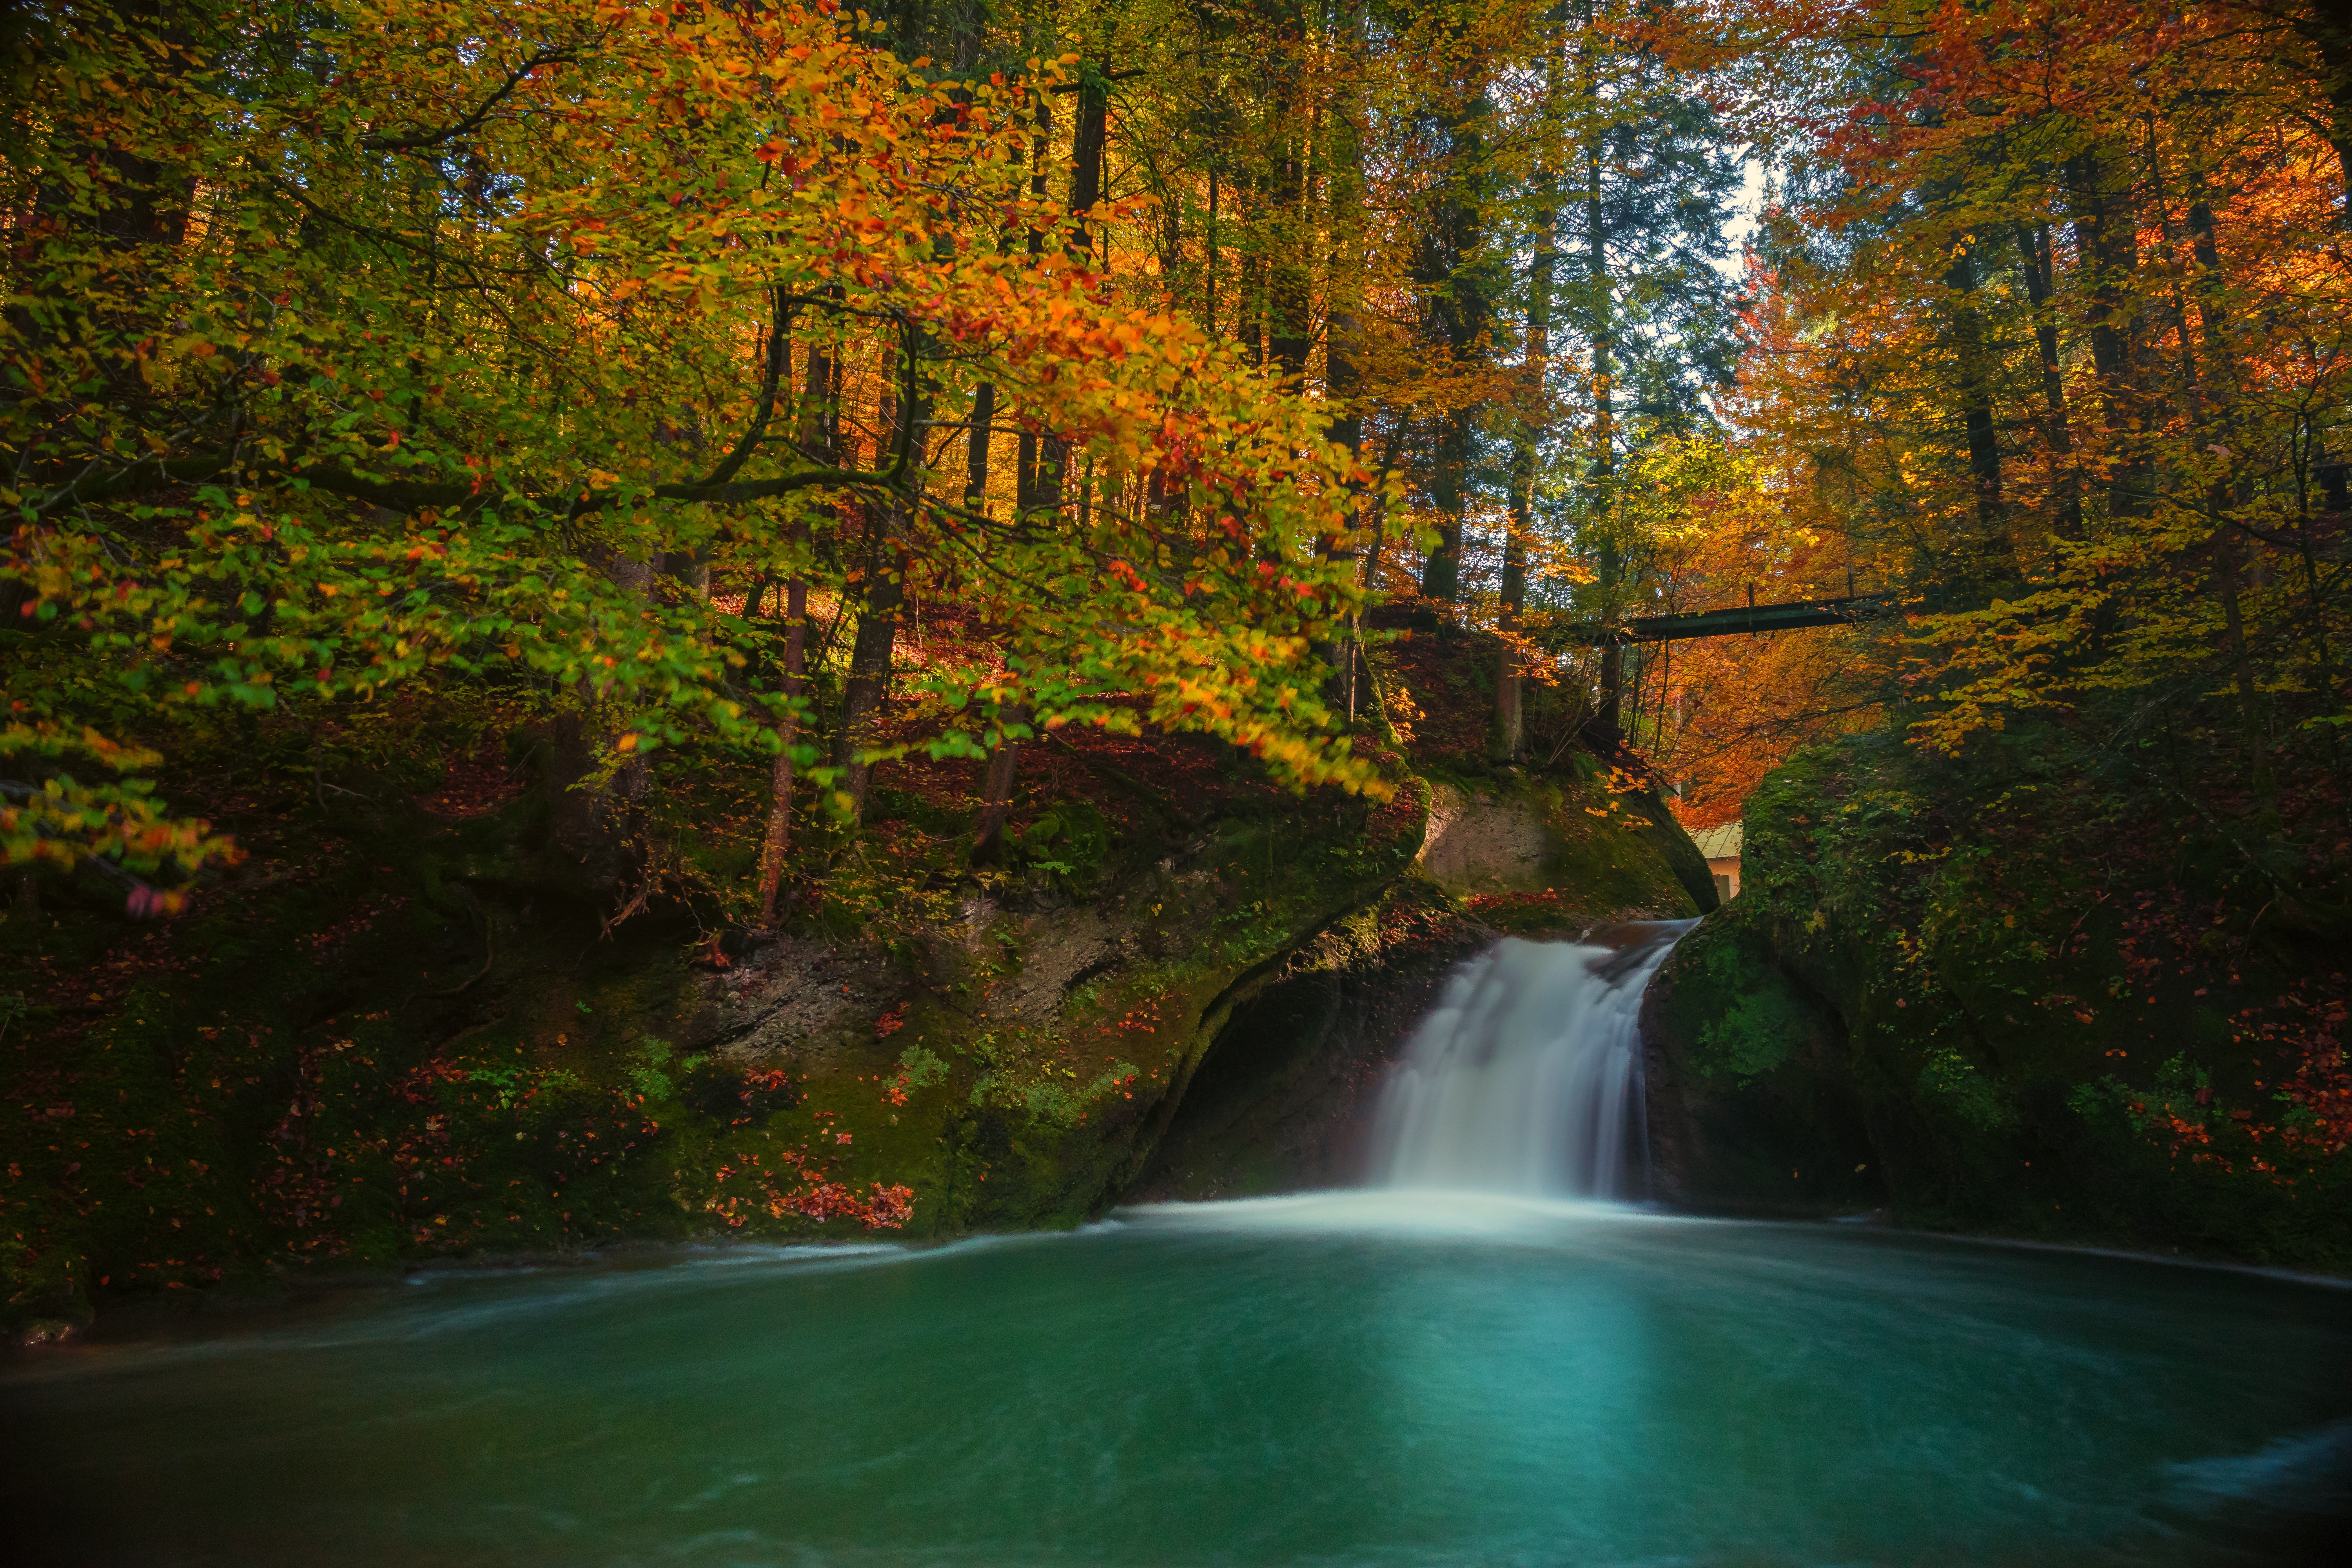
landscape, tree, water, nature, forest, waterfall, hiking, sunlight, leaf, lake, river, stream, golden, reflection, scenic, autumn, colorful, season, long exposure, body of water, bergsee, beautiful, woodland, hidden, bach, autumn forest, water feature